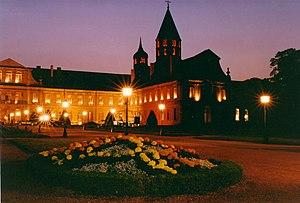
L'abbaye de Cluny pendant le Gala Arts et Métiers Photographie prise par Patrick GIRAUD.
Le terme gadzarts, parfois orthographié « Gadz'Arts », désigne les élèves et les Ingénieurs issus de l'« École nationale supérieure d'Arts et Métiers » ou Arts et Métiers ParisTech. Il s'agit d'une contraction de « Gars des Arts » : « Les Arts » ou « les Arts et Métiers » étant le diminutif habituellement donné à l'École.